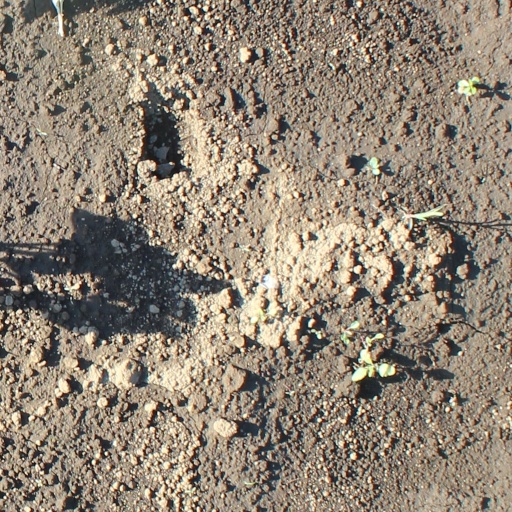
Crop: soybean